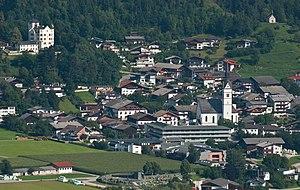
Vomp est une commune autrichienne du district de Schwaz dans le Tyrol.